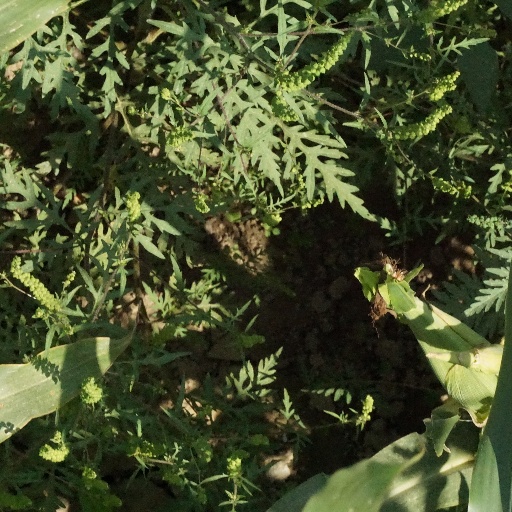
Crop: maize; corn